Thectardis

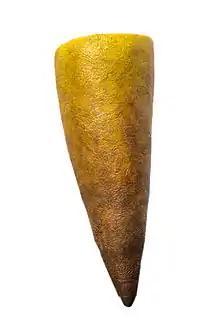
"Thectardis avalonensis" - Life restoration at MUSE - Science Museum in Trento

Water currents knocked down the triangles in the same direction, and where they fall on top of other objects they flex over the top.